Raghav Juyal

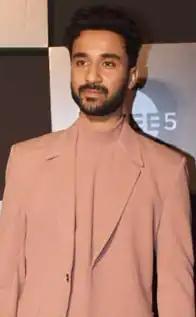
Raghav in 2023

Raghav Juyal (born 10 July 1991) is an Indian actor, dancer, choreographer, and television presenter. He is popularly known as "Crockroaxz" or the "King of Slow Motion" for his surreal dance moves in slow motion style and for his reinvention of the Slow Motion Walk in India. He rose to fame after being a contestant and finalist in Zee TV's dance reality show "Dance India Dance 3" and a skipper for the team Raghav Ke Rockstars in "Dance India Dance Li'l Masters 2" and "Dance Ke Superkids" where his team was declared the winner under his captainship."" He was a contestant on "" (2016). In 2024, Juyal garnered recognition with the Hindi-action thriller "Kill". He is seen latest in the hindi movie "Kill" and won the award for it too.